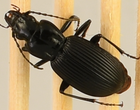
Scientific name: Pterostichus lachrymosus
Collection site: Mountain Lake Biological Station NEON (MLBS), plot MLBS_002